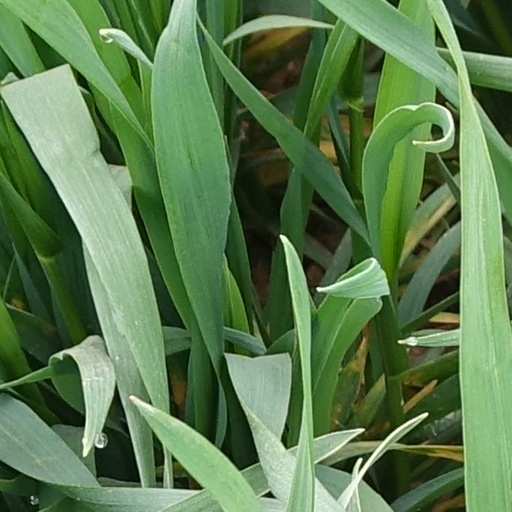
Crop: wheat